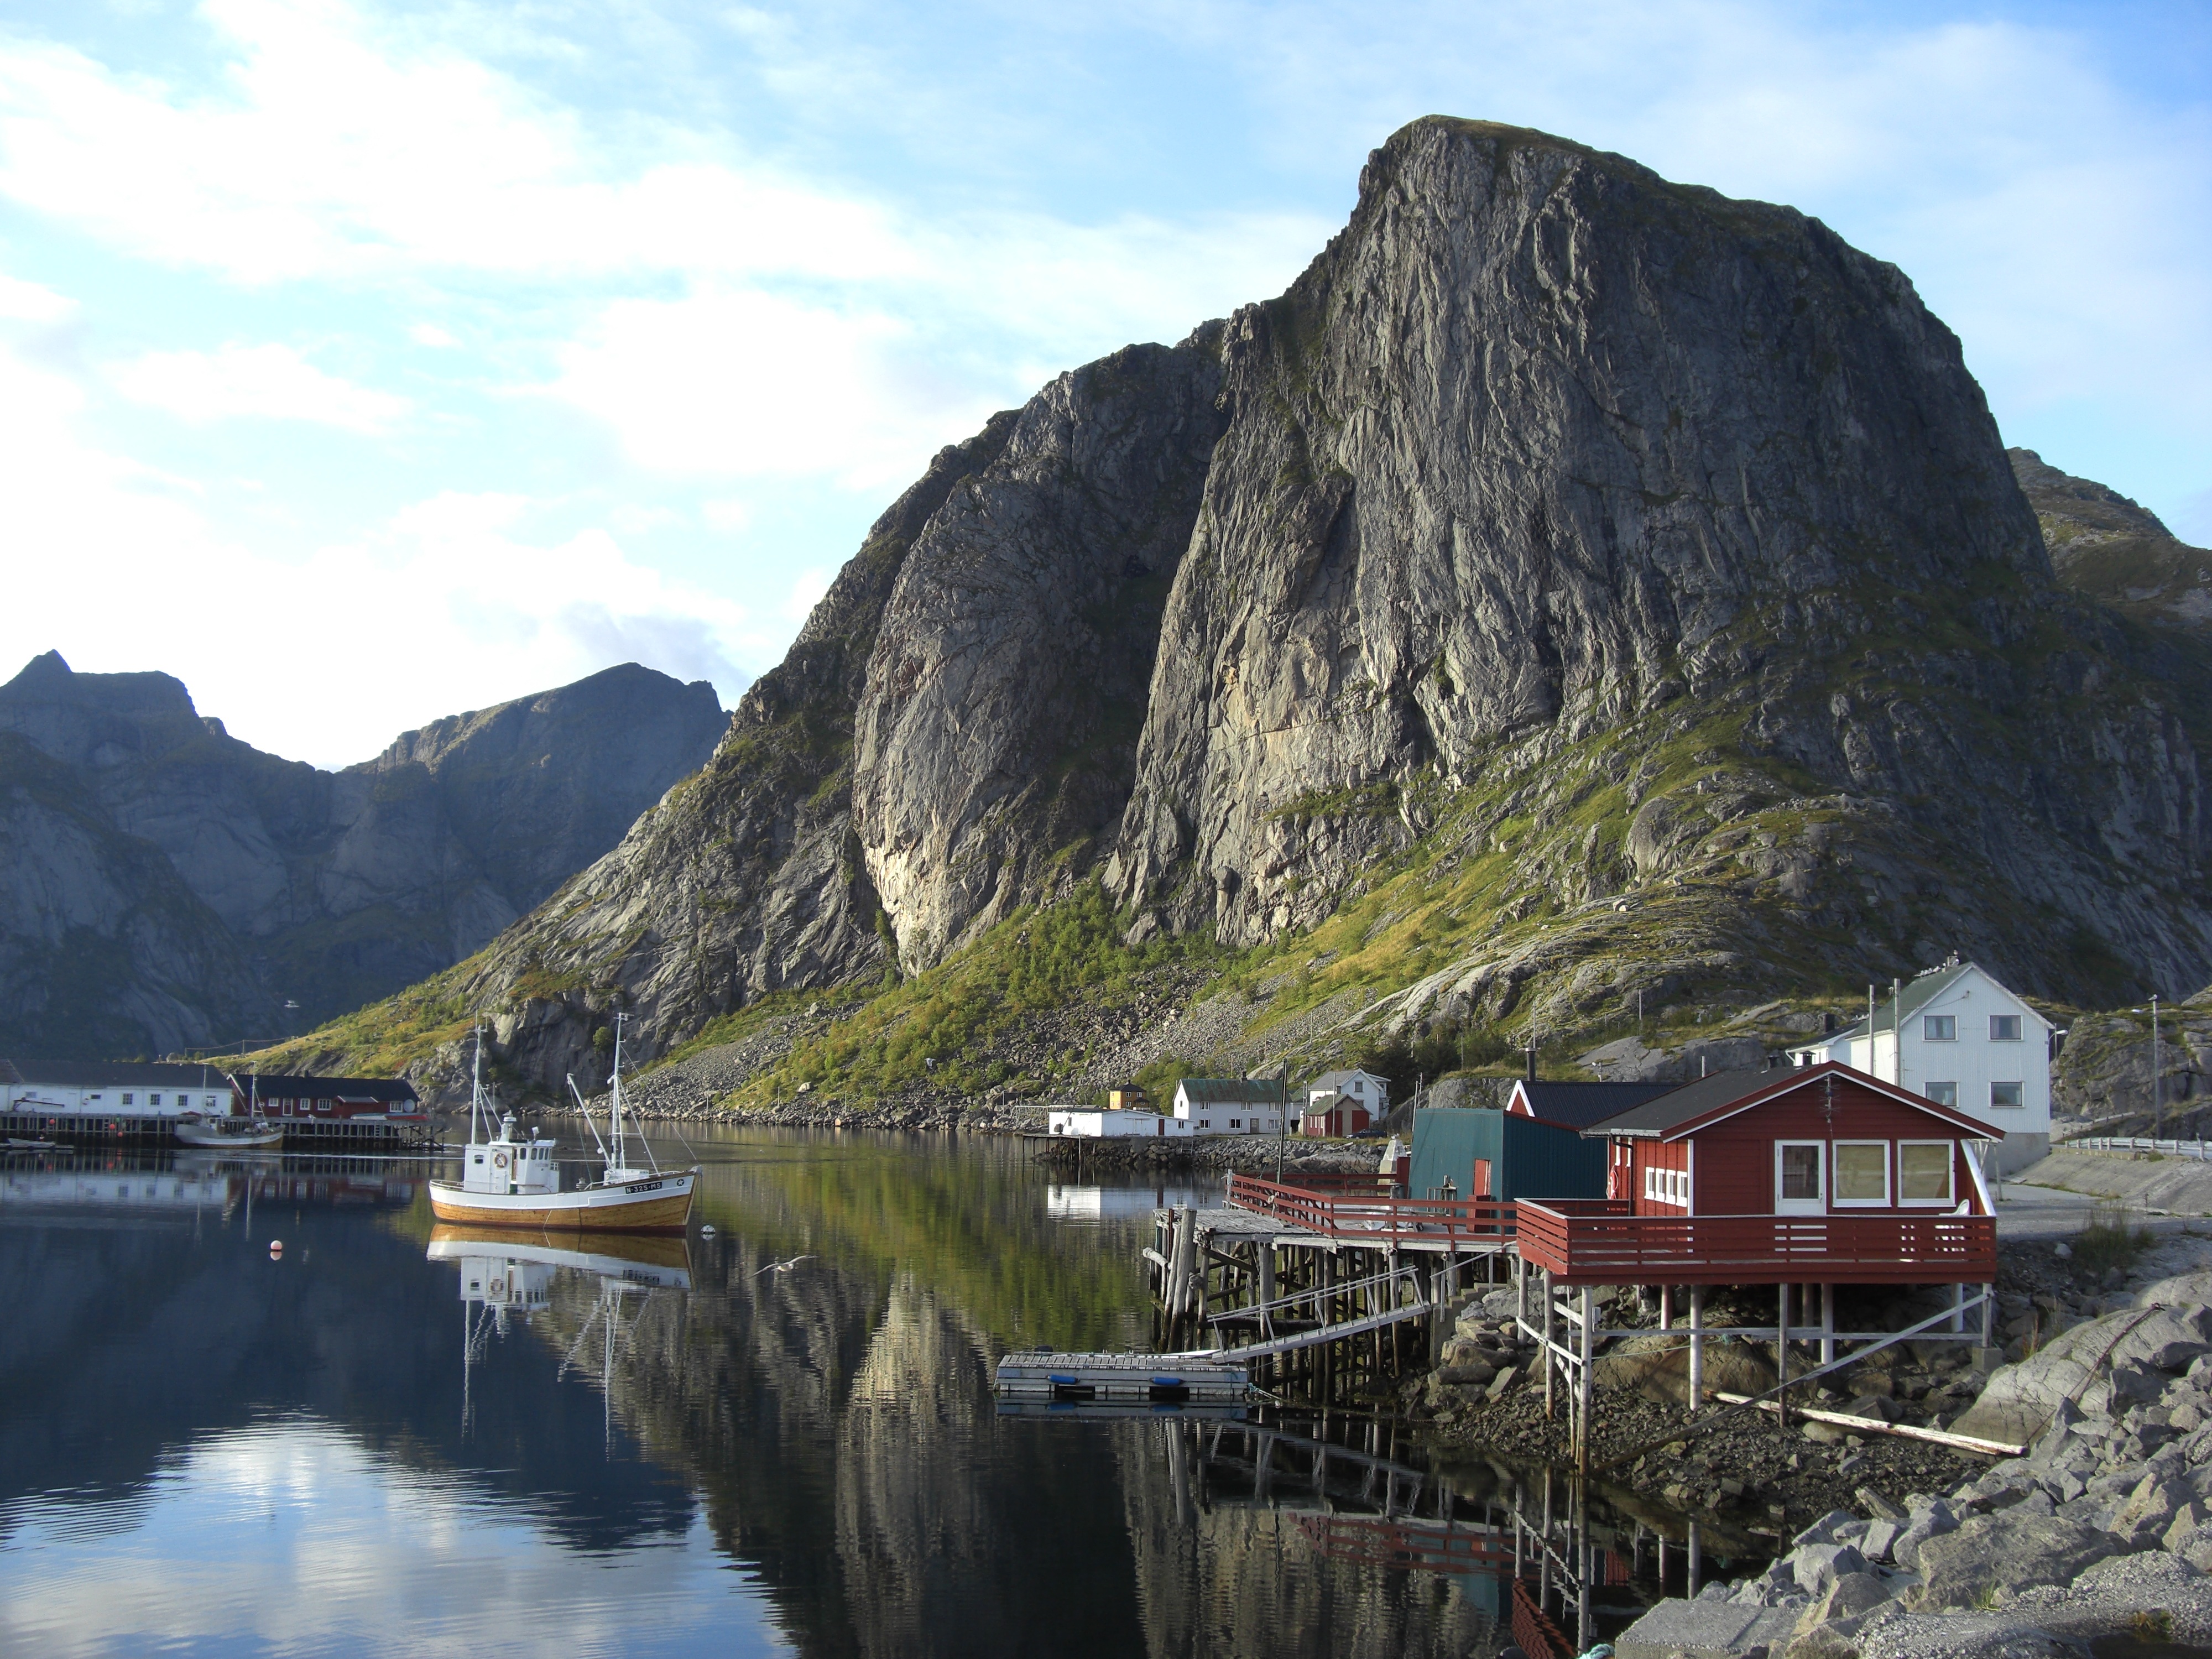
landscape, sea, coast, mountain, lake, mountain range, travel, cliff, reflection, vehicle, bay, fjord, terrain, alps, loch, landform, lofoten, geographical feature, mountainous landforms, glacial landform